FC Milwaukee Torrent

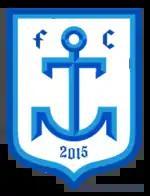
FC Milwaukee Torrent

FC Milwaukee Torrent is an American soccer team based in Milwaukee, Wisconsin.